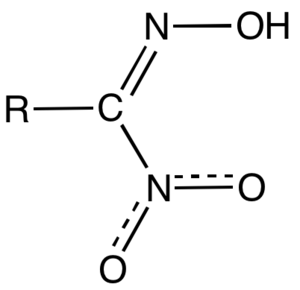
Les acides nitroliques sont une classe de composés organiques comportant un groupe fonctionnel RC=NOH. Ils sont préparés par réaction entre un nitroalcane primaire, une base, et une source de nitrite :